Ghosts (2019 TV series)

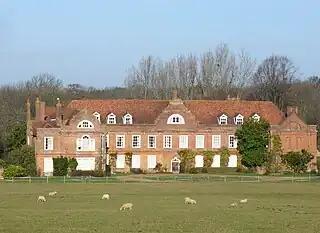
West Horsley Place in Surrey, which appears as Button House in the series.

According to Mathew Baynton, the idea of a haunted house was one of the first ideas the writers developed after the end of "Horrible Histories". However, they were initially uncertain because there was "no jeopardy that we could write into it" and they created the sitcom "Yonderland" for Sky One instead. When that series ended, they "realised the boredom of eternity and the existential aspects of the ghosts idea was unique... We realised it was a house-share sitcom—and as soon as you stop thinking about those kind of major drama stakes, you unlock a story that is really domestic and petty." Mike and Alison, the two living characters, were introduced as a foil for the ghosts, and to introduce "the stakes, the worries about money, life and everything you need for a story".